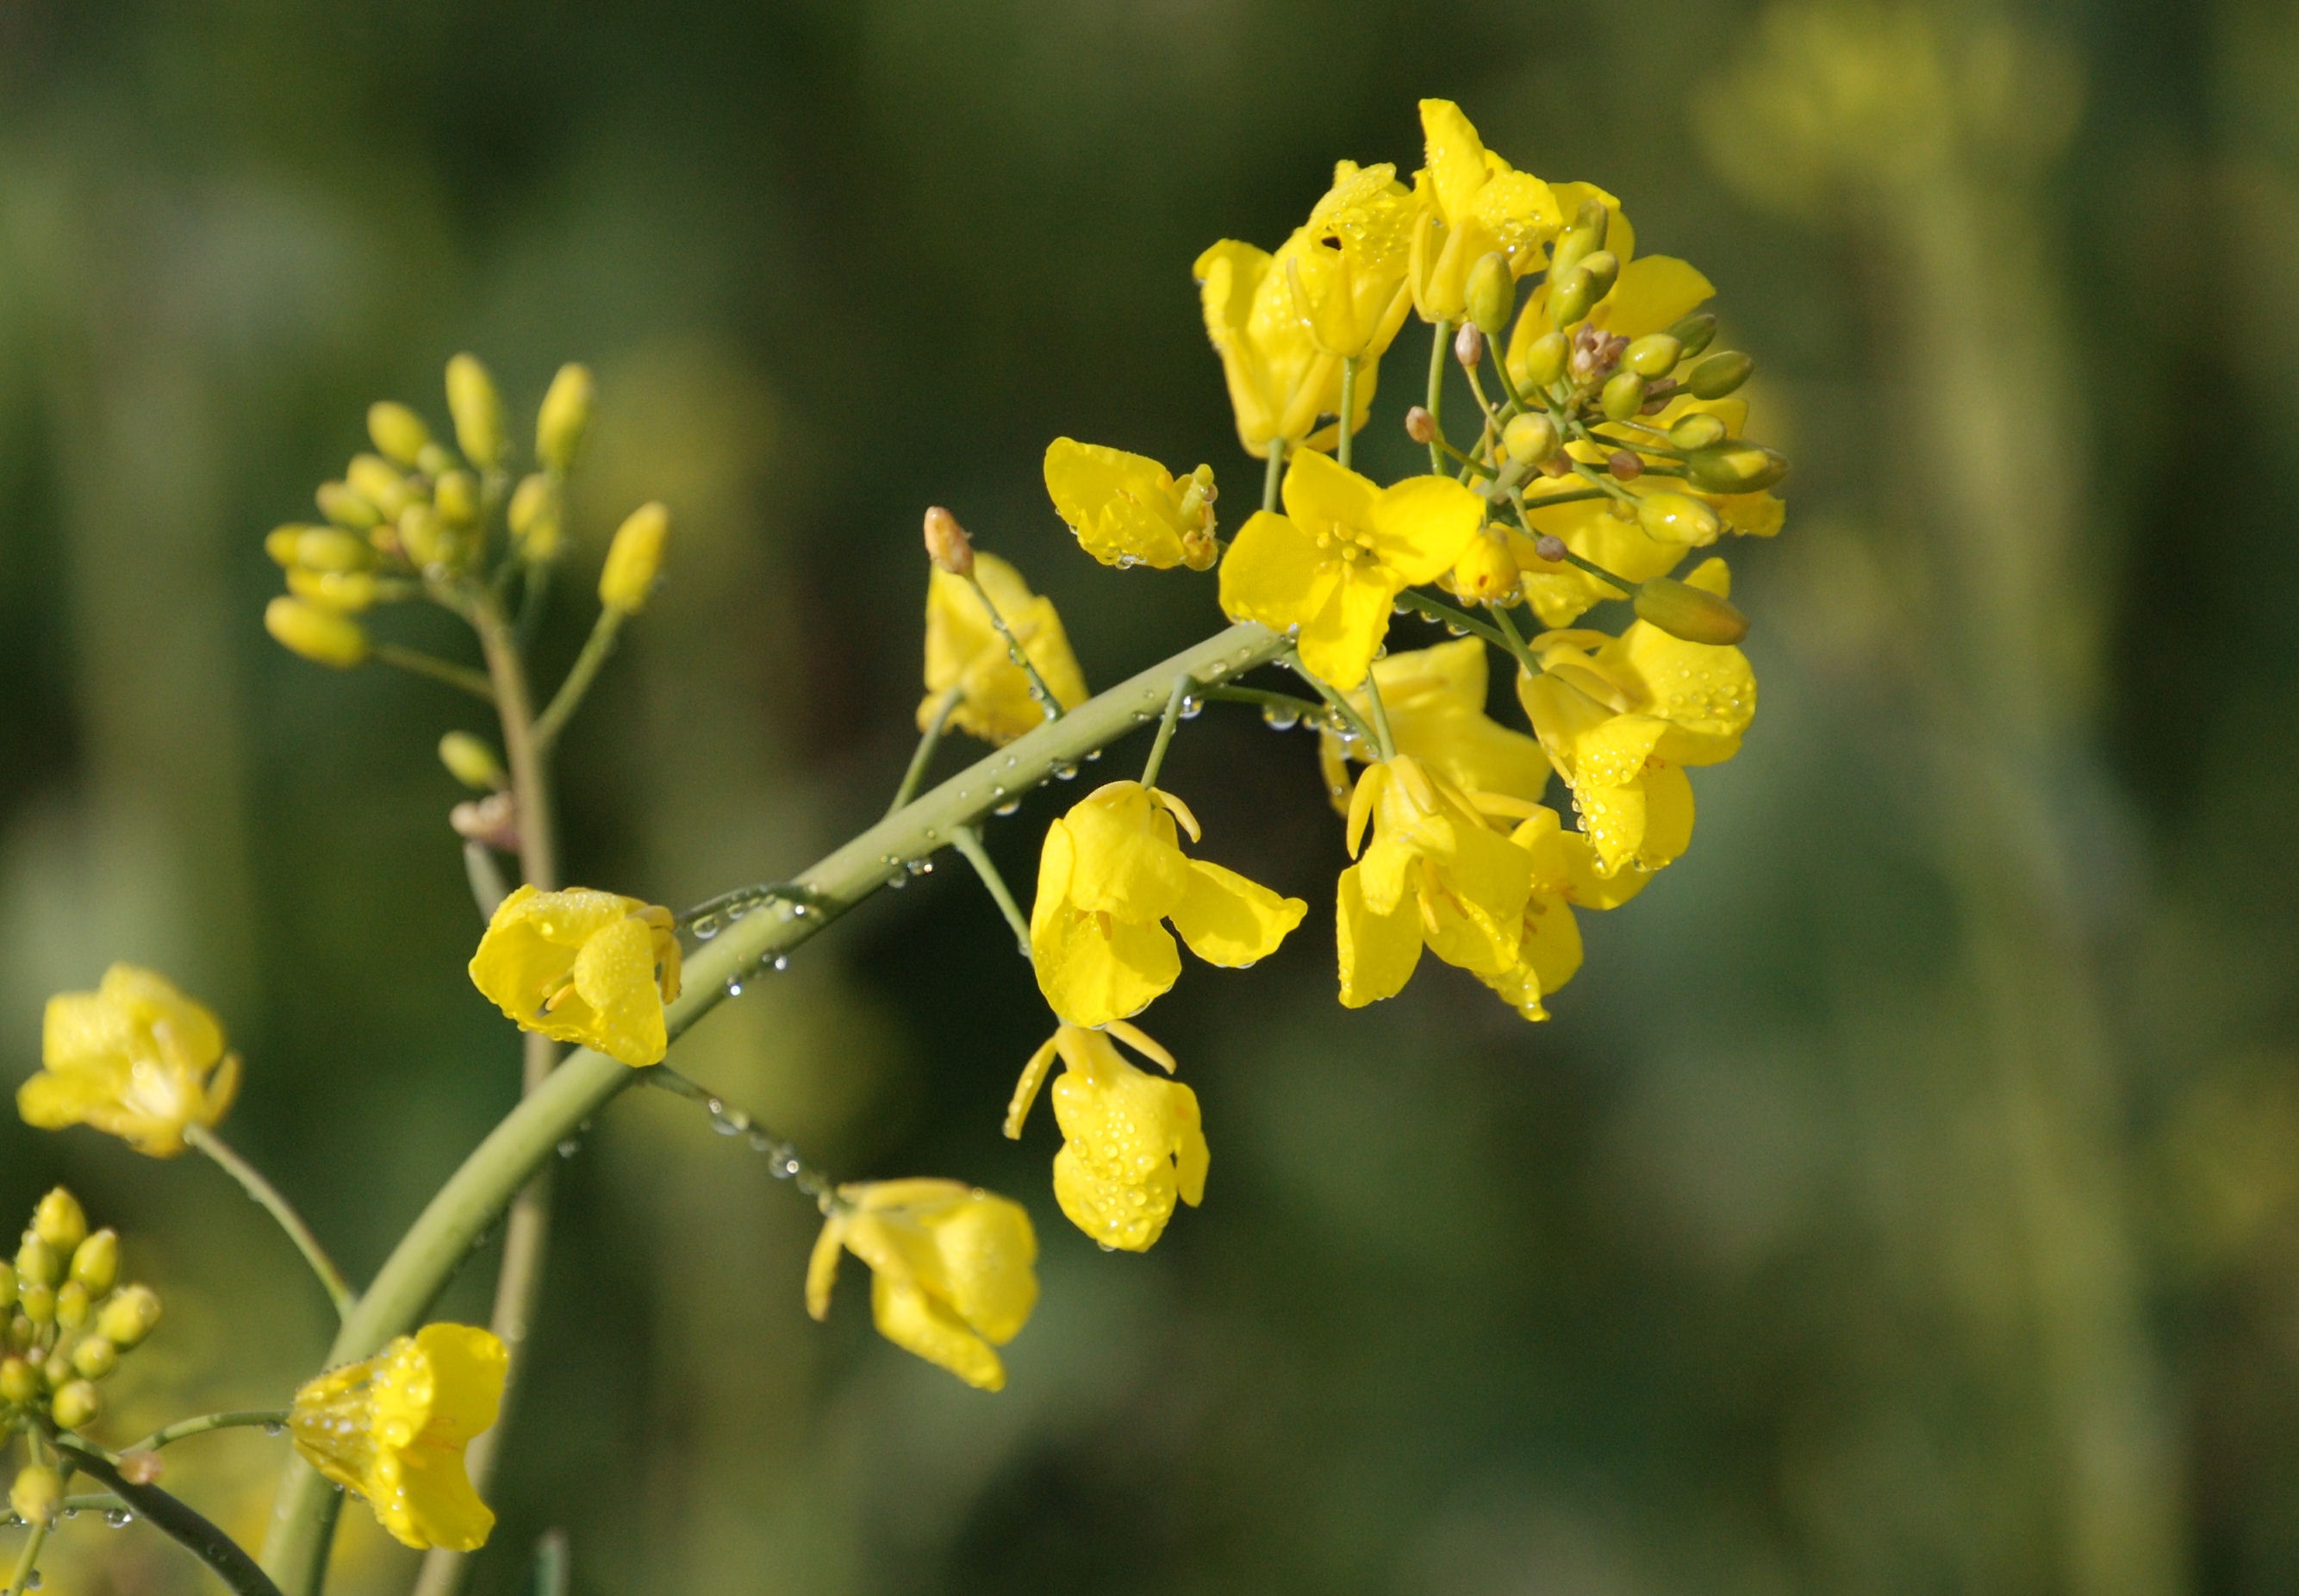
plant, countryside, flower, food, produce, vegetable, yellow, agriculture, flora, rapeseed, wildflower, shrub, rue, canola, mustard, brassica, macro photography, flowering plant, brassica napus, verbascum, land plant, mustard plant, mustard and cabbage family, brassica rapa